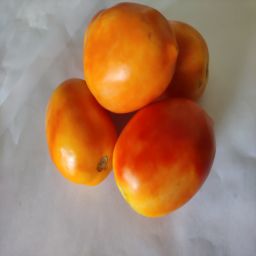
Crop: Tomato
Quality: Ripe